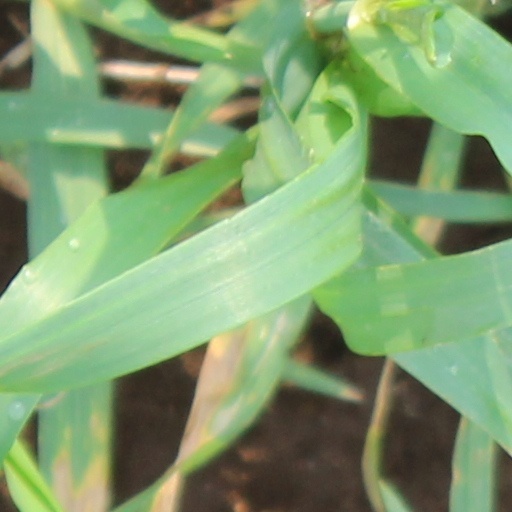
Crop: wheat